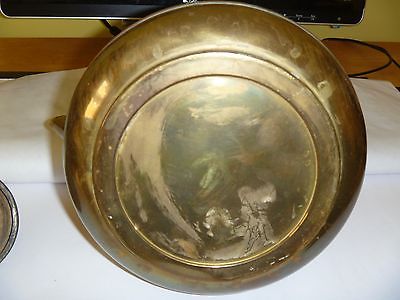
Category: kettle